Les cloches de Corneville

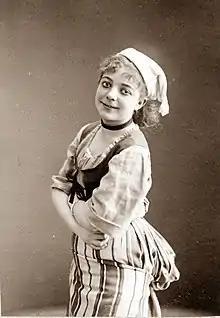
Juliette Girard as Serpolette, 1877

Since 1867 the Folies-Dramatiques had presented a series of opéras bouffes and comiques; the principal composers were Hervé and Charles Lecocq. For the new opera Cantin assembled a strong cast. The leading lady of his company, Conchita Gélabert, had just left to retire into private life but was persuaded back, and Cantin had recently recruited an 18-year-old newcomer Juliette Girard, an alumna of the Conservatoire de Paris, who took the other soprano lead. The two tenor roles were taken by the popular Simon-Max and Ernest Vois. Although he wrote twelve more full-length operas, Planquette never equalled the success of this, his first stage work.